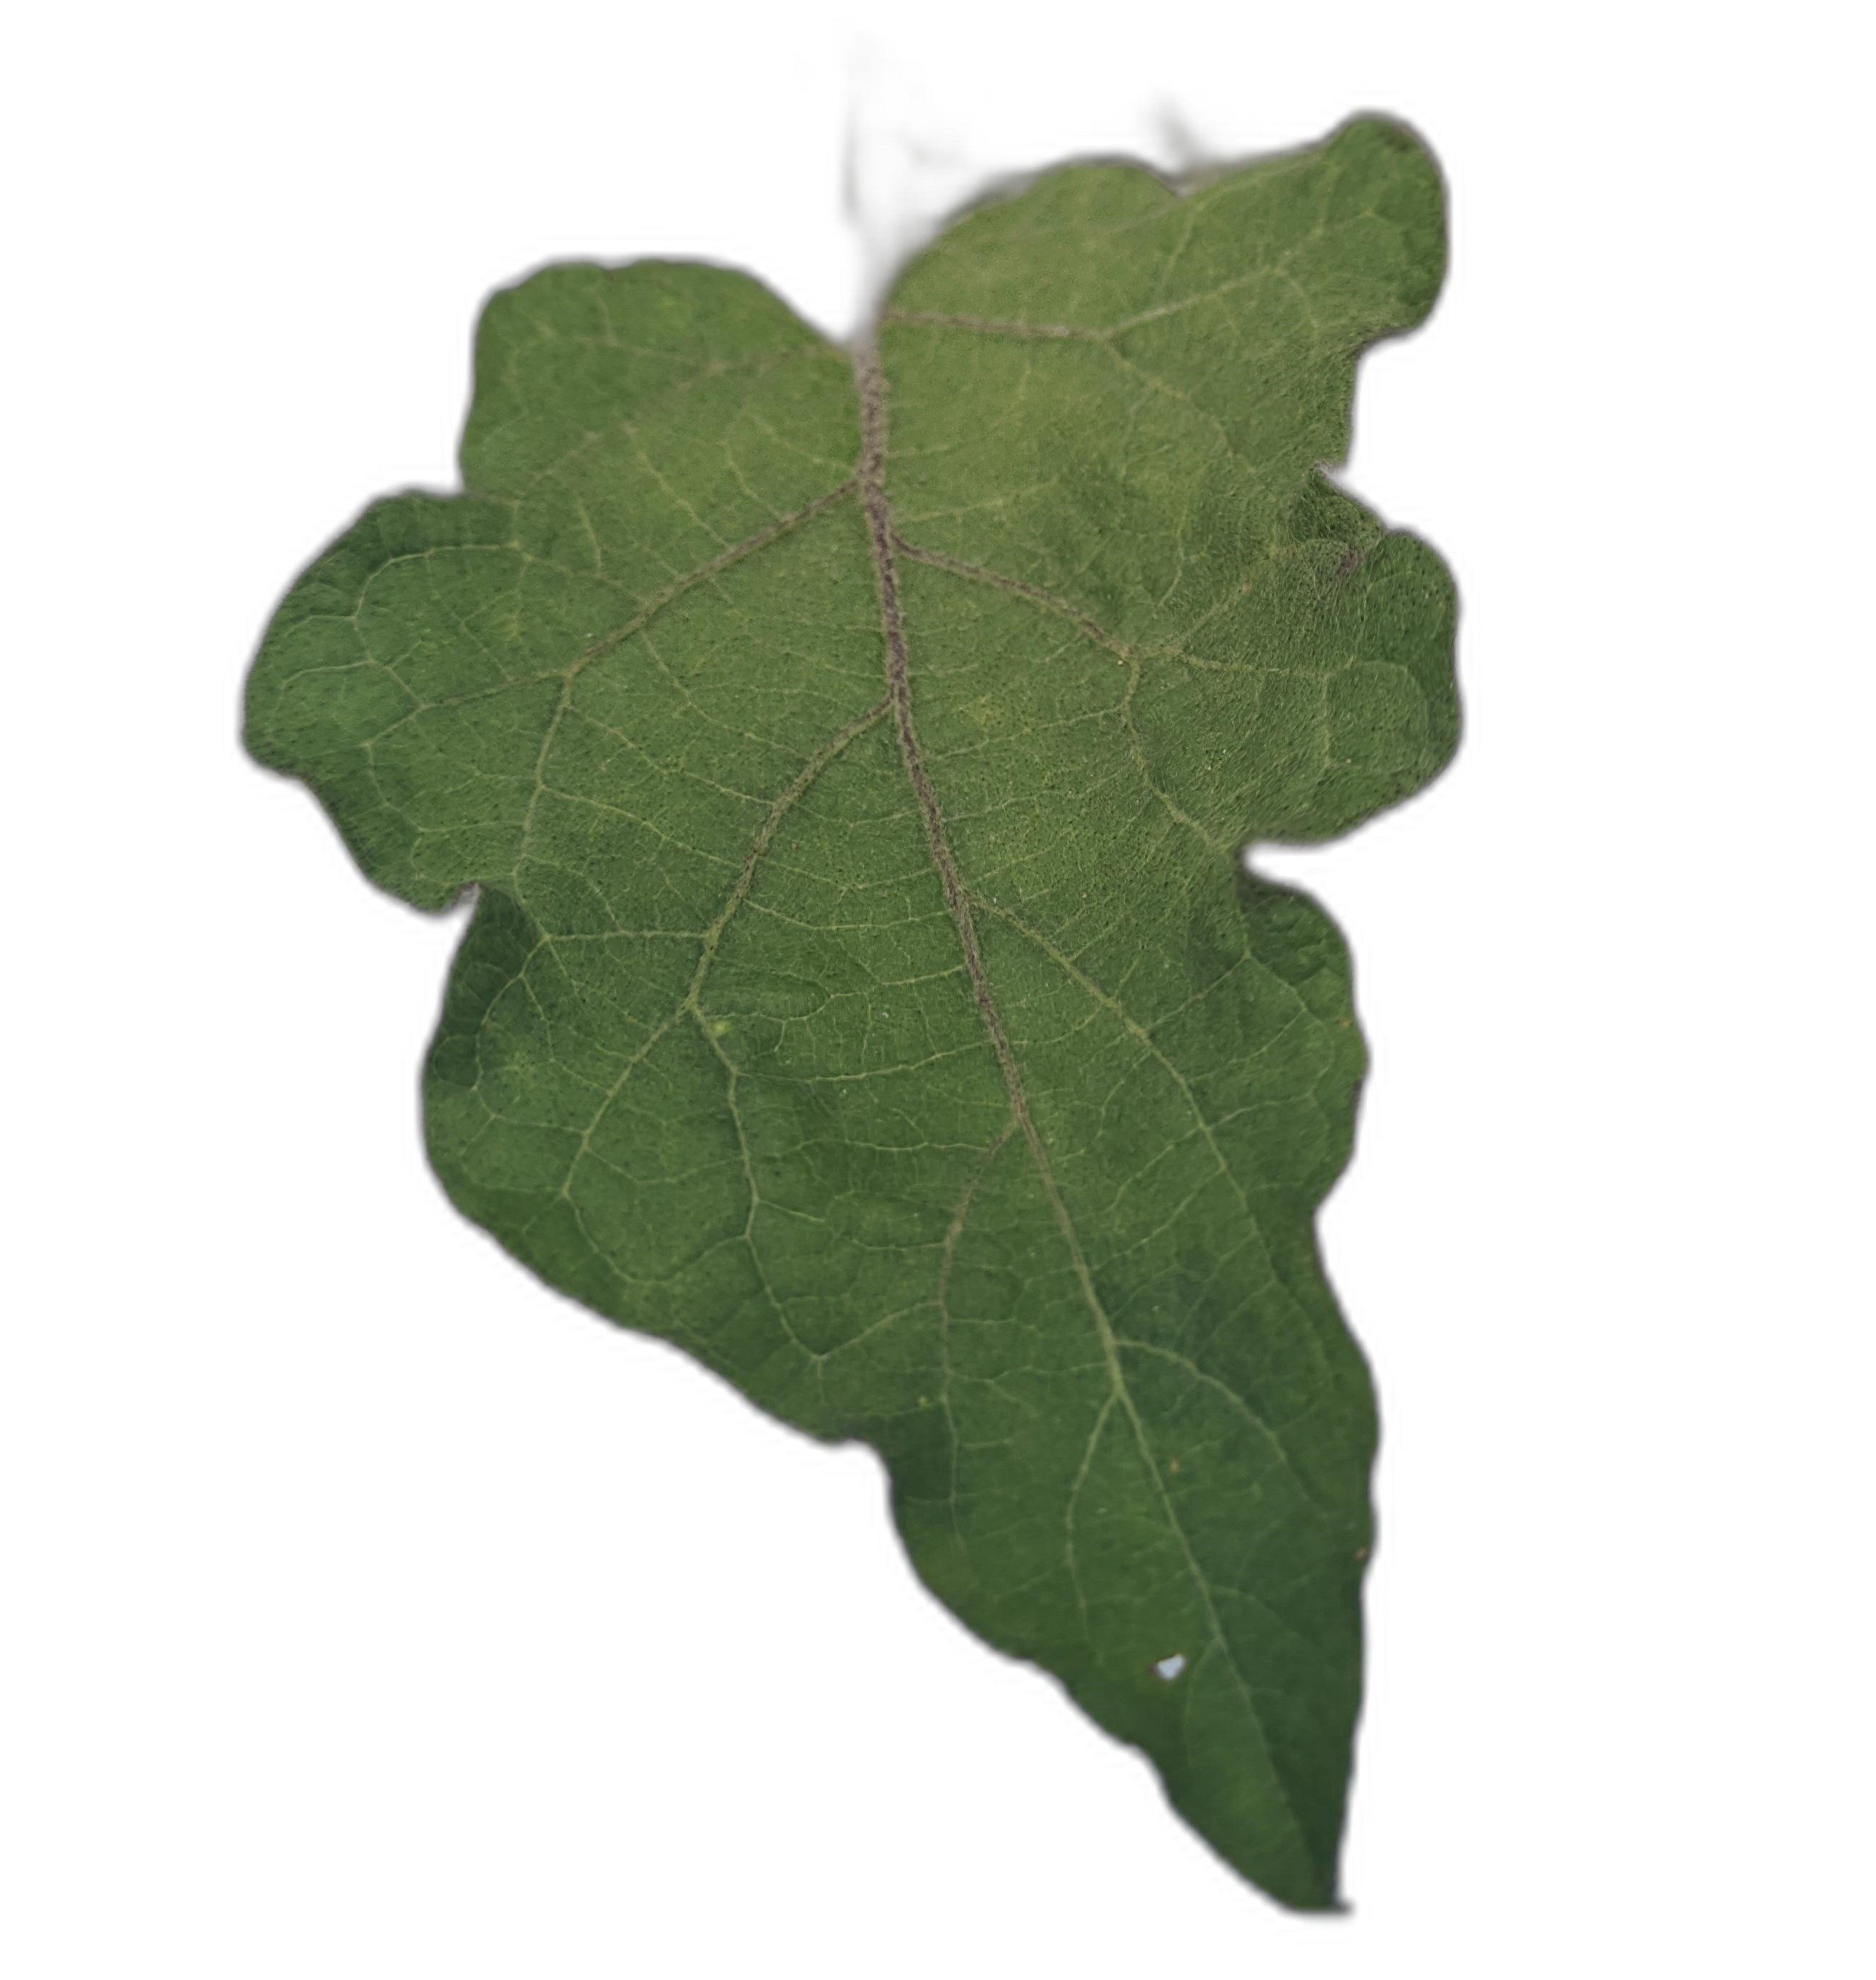
Label: Healthy Leaf